Membrane potential

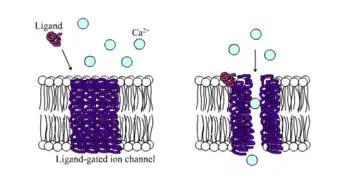
Ligand-gated calcium channel in closed and open states

Ligand-gated ion channels are channels whose permeability is greatly increased when some type of chemical ligand binds to the protein structure. Animal cells contain hundreds, if not thousands, of types of these. A large subset function as neurotransmitter receptors—they occur at postsynaptic sites, and the chemical ligand that gates them is released by the presynaptic axon terminal. One example of this type is the AMPA receptor, a receptor for the neurotransmitter glutamate that when activated allows passage of sodium and potassium ions. Another example is the GABA receptor, a receptor for the neurotransmitter GABA that when activated allows passage of chloride ions.